Describe the emotion expressed in this image:  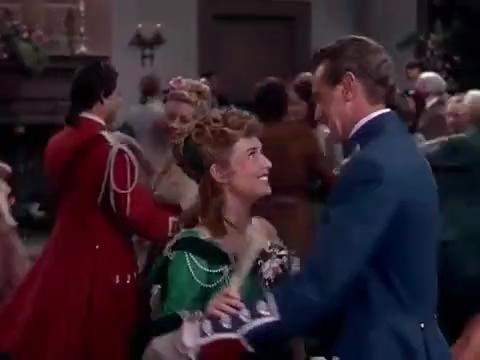
This person displays Suffering, valence and arousal with high intensity.